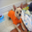
Label: dog